Meßkirch Castle

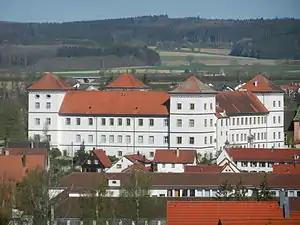
Meßkirch Castle (southern aspect)

Meßkirch Castle or Meßkirch Palace (also spelt "Messkirch", , "Schloss der Grafen von Zimmern" or "Zimmernschloss") is located in the town centre of Meßkirch in the county of Sigmaringen in the German state of Baden-Württemberg. The castle is a cultural and museum centre with castle tours, a county art gallery, a museum about philosopher Martin Heidegger, and the Oldtimer Museum with automobiles and motorcycles.